Apple's EU tax dispute

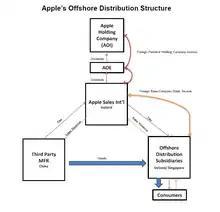
Apple's IP–based BEPS tools, which was mainly the Double Irish BEPS scheme (2013 Senate Report)

ASI's 2014 structure was an adaptation of a Double Irish scheme, an Irish IP–based BEPS tool used by many US multinationals. Apple did not follow the traditional Double Irish structure of using two separate Irish companies. Instead, Apple used two separate "branches" inside one single company, namely ASI. It is this "branch structure" the EU Commission alleged was illegal State aid, as it was not offered to other multinationals in Ireland, which had used the traditional "two separate companies" version of the Double Irish BEPS tool.